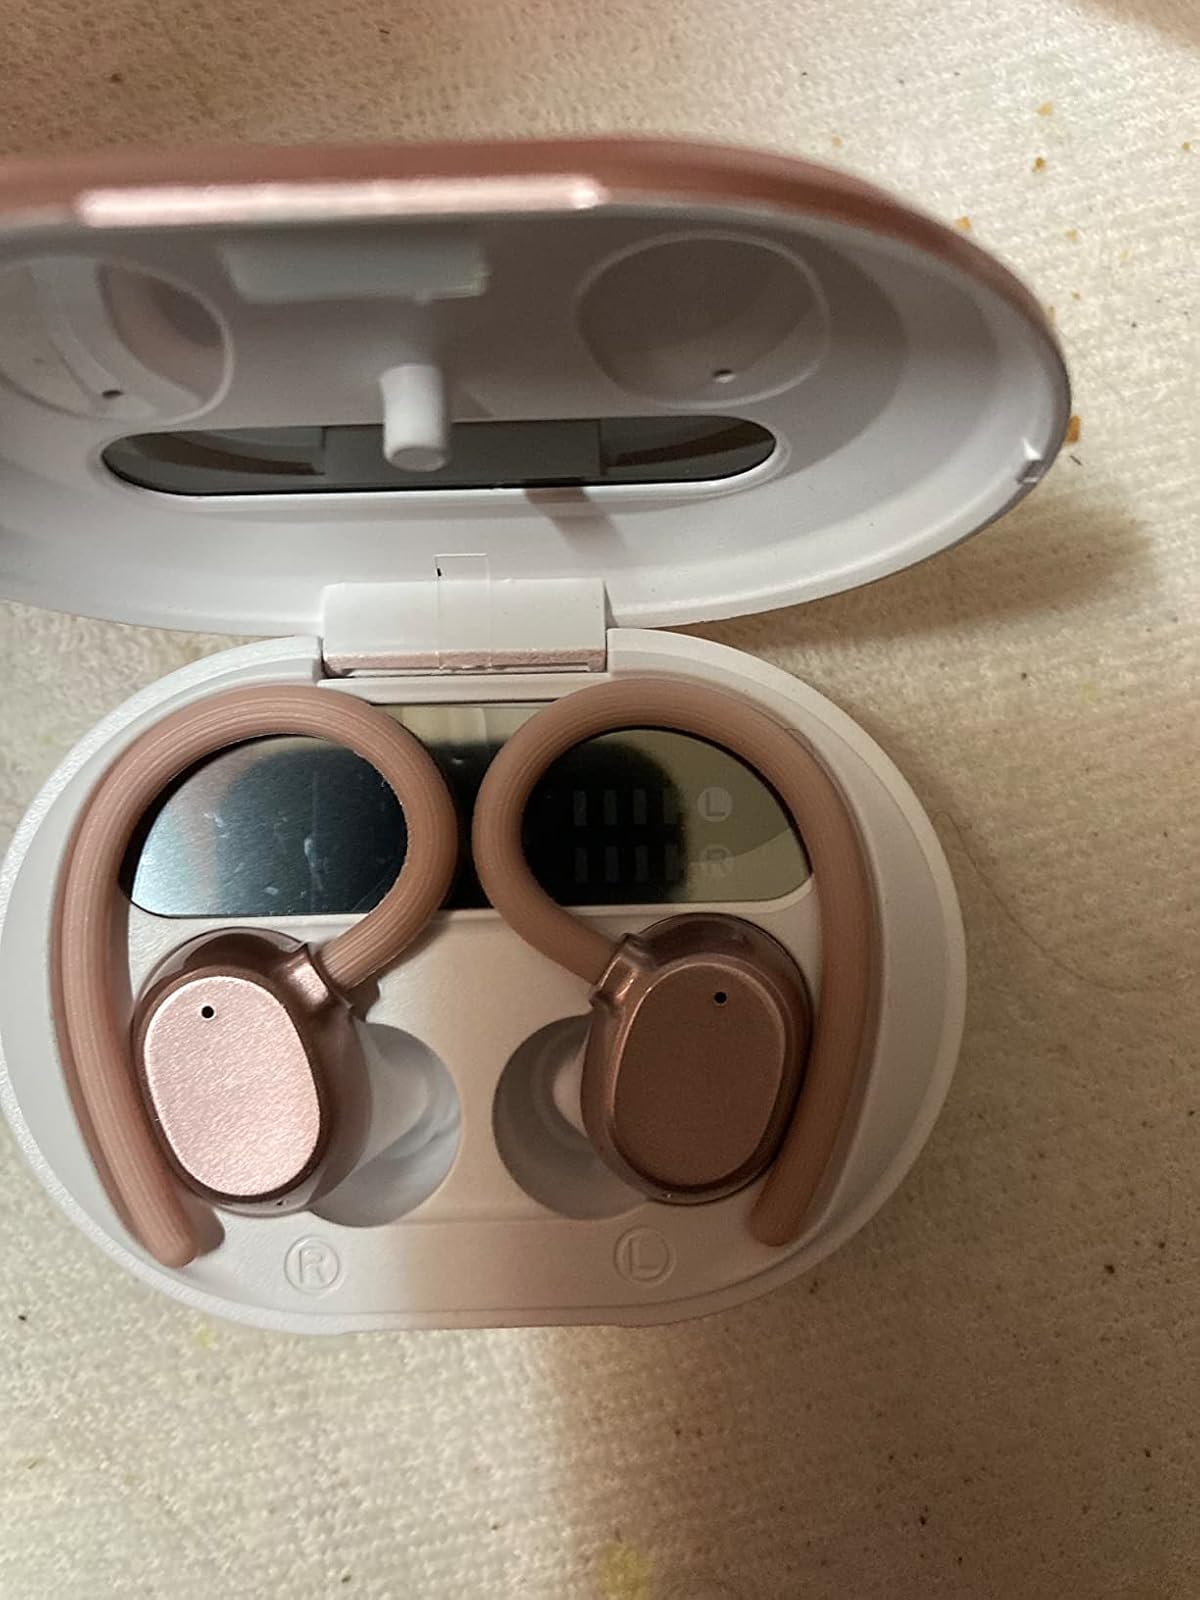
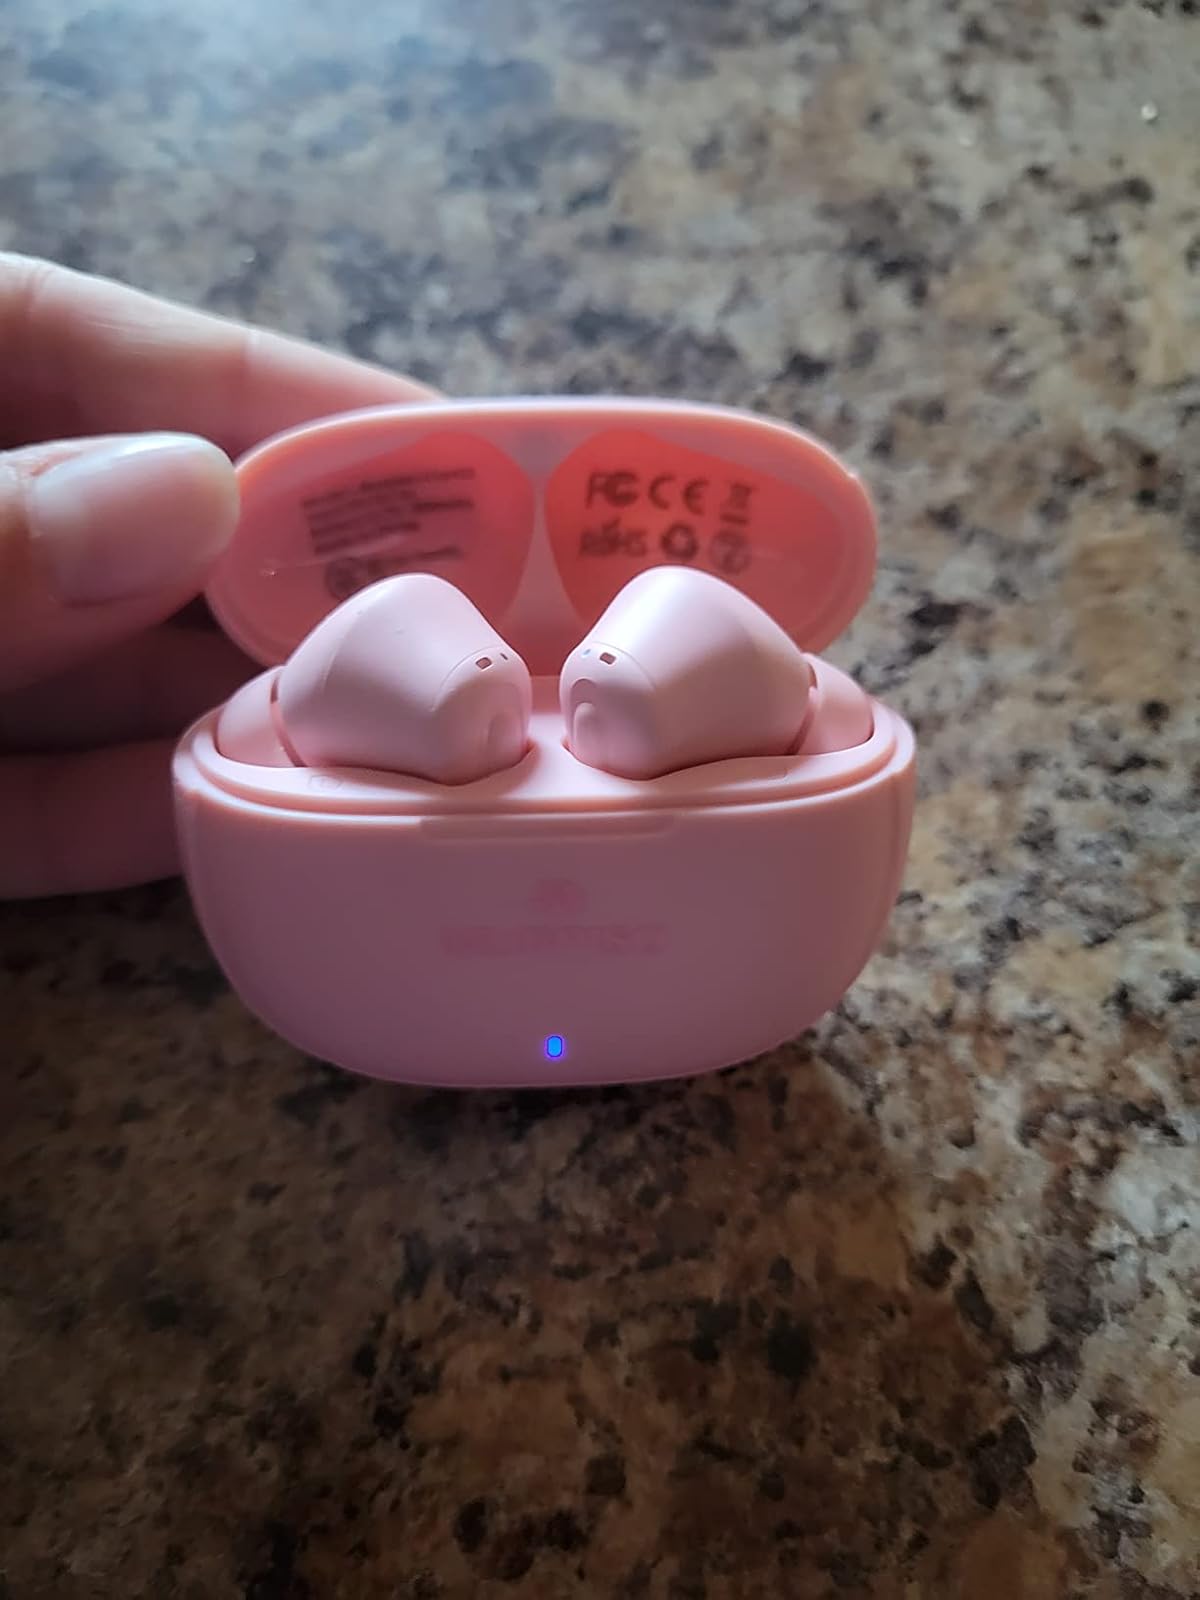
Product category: earbuds
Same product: no